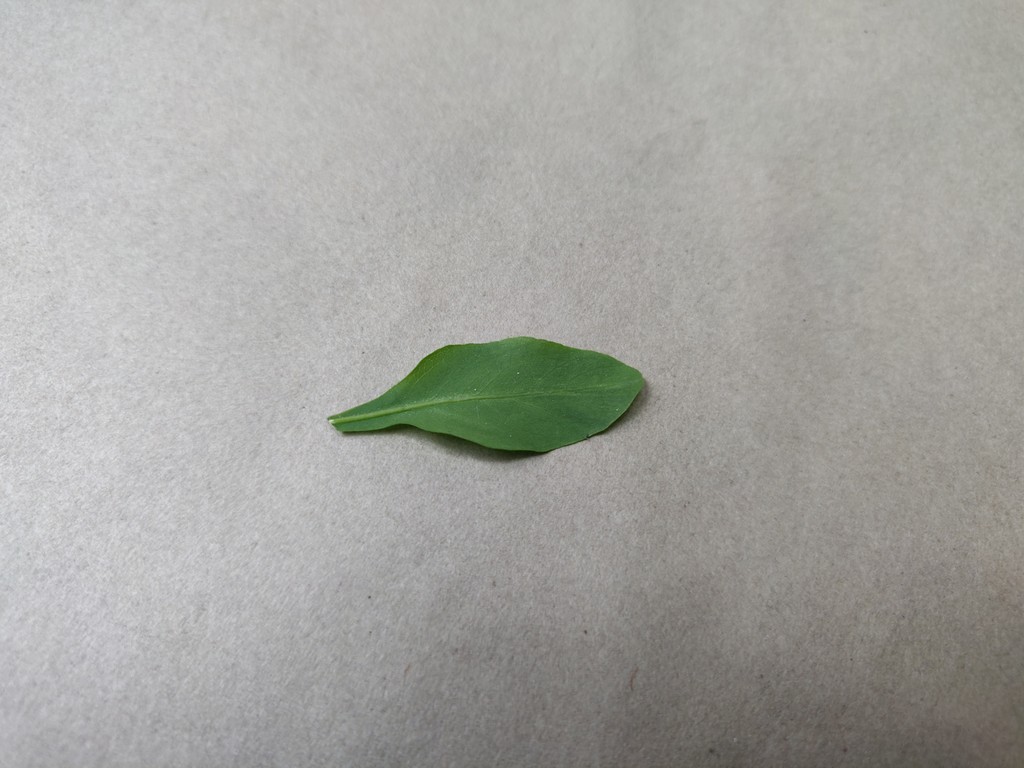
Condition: Healthy
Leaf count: single
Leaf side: back